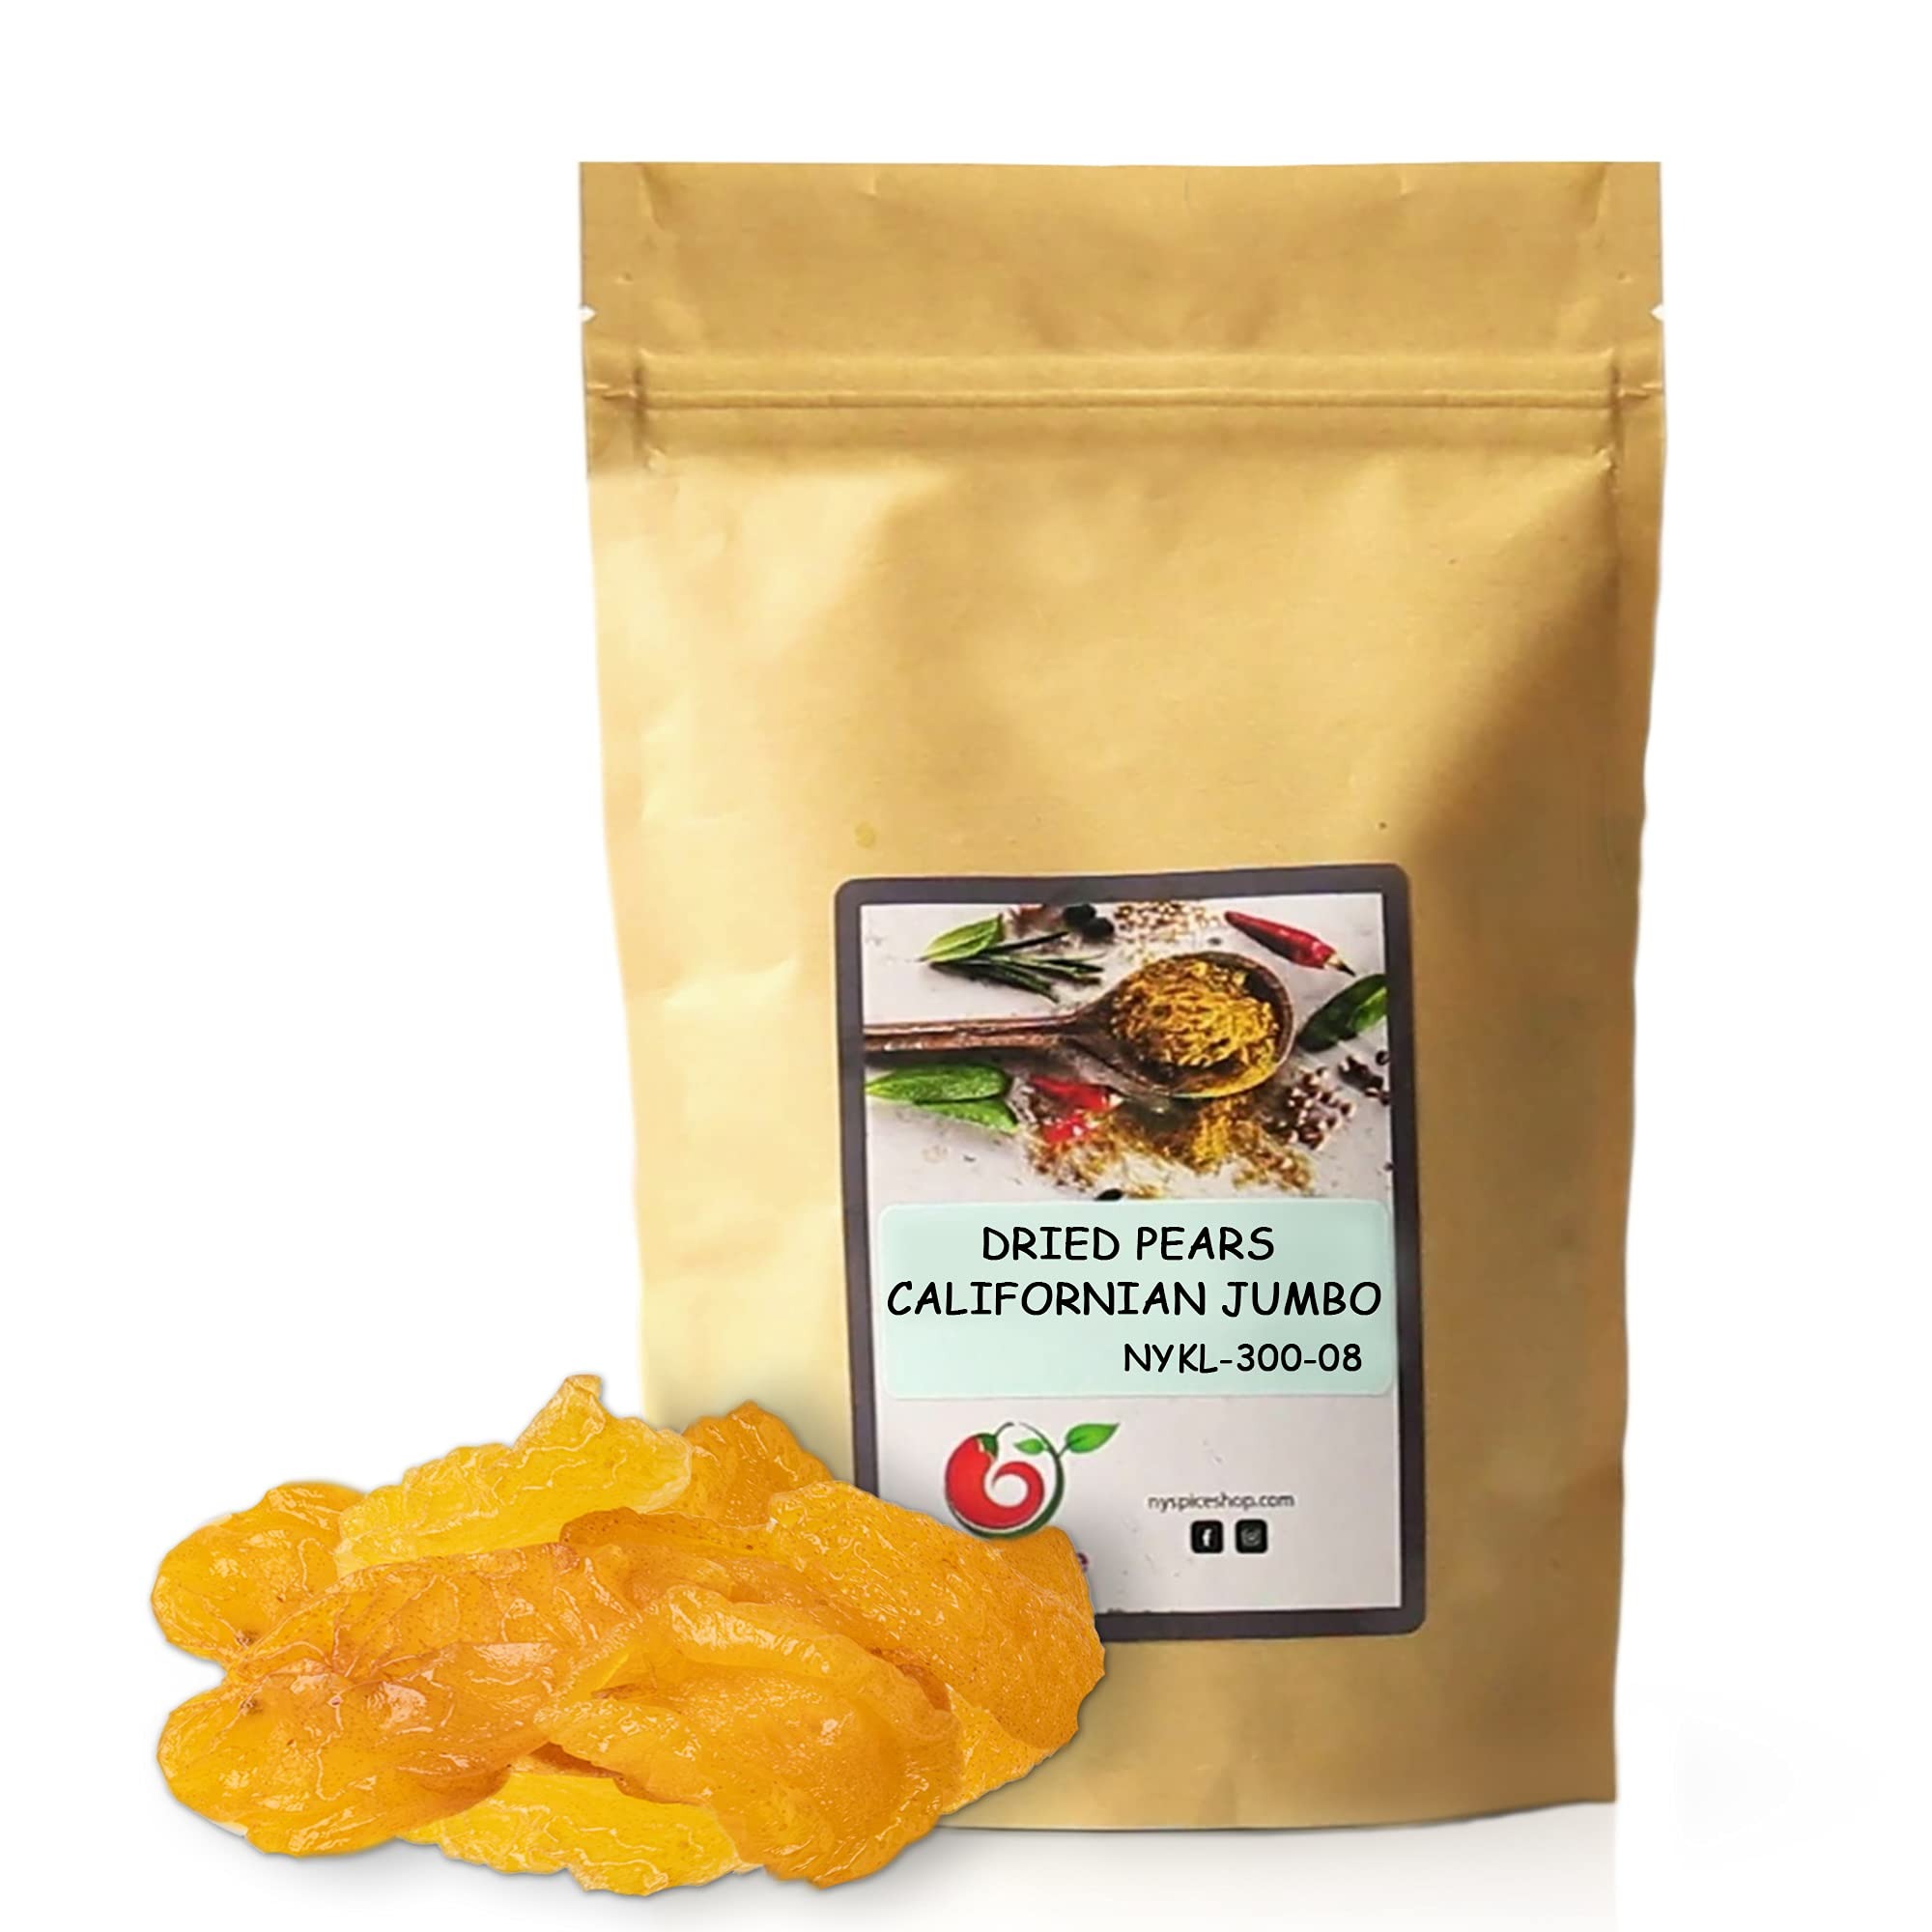
Item Name: NY SPICE SHOP Dried Pears - 48 Ounce Dried Pears Bulk - Sun Dried California Pears - Bartlett Pears - No Sugar Added Pears - Candied Pear - Organic Pears Bag - Bartlett Pears Fresh Organic
Bullet Point 1: INGREDIENTS LIST OF DRIED PEARS - Pears, Sulphur Dioxide. (May Contain Pits and/or Pit Fragments). Packaged in the same facility as peanuts, tree nuts, soy, and milk products.
Bullet Point 2: 100% APPETIZING AND GOOD FOR YOUR STOMACH! Dried pears are chock full of healthy goodness including dietary fiber, antioxidants, and essential vitamins and minerals. They are soft, moist, and grainy, packed with concentrated sugar and simply melt in your mouth. If you're a pear lover, then you already know how enjoyable a fresh, sun pear can taste. Expect all that and more from these unique sliced and dried California pears. If you are looking for a healthier sweet snack, try dried pears.
Bullet Point 3: A SWEET ADDITION FOR COOKING & BAKING! Deliciously juicy and plump, jumbo Bartlett dehydrated pear slices add a pleasantly chewy depth to jams, jellies, puddings, trail mixes, compotes, cereals, yogurts, salads, cakes, pies and other everyday dishes and desserts. Our dried pears are a delicious snack and a flavorable way to enhance many recipes and desserts. When you stock up on this family favorite snack, you may be tempted to keep it all to yourself.
Bullet Point 4: MADE IN THE CLEANEST, KOSHER SAFE FACILITY! Our pears are picked at peak freshness and naturally sun dried in California with great care. The result is a mildly sweet flavor, soft, luscious texture, and a wonderful, satisfying chew. They’re also certified kosher pareve. They are a nourishing treat and healthy way to satisfy a sweet tooth. Dried pears are an excellent source of dietary fiber in both soluble and insoluble forms. Enjoy chopped up dried pears in hot cereal or trail mix.
Bullet Point 5: NO QUESTIONS ASKED GUARANTEE - Your purchase goes a long way for our small family-owned business. Our simple policy is 100% customer satisfaction. If our Dried Natural Mango does not help to your standards, we will gladly process you a refund. No questions asked! Click on “Buy now” with confidence! Remember guys, size and quality matters. We apologize for any inconvenience this may cause. All returns are on us - so there are zero risks to try the product today. Thank you!
Product Description: <b>IF YOU ARE LOOKING FOR GREAT SWEET SNACK, THEN REACHING FOR OUR NY SPICE SHOP SUN DRIED PEARS CALIFORNIAN JUMBO SLICES IS A GREAT CHOICE FOR YOU.<br><br> DRIED FRUITS GENERALLY CONTAIN MORE FIBER THAN THE SAME-SIZED SERVING OF THEIR FRESH COUNTERPARTS. <br><br> OUR DRIED PEARS ARE PREPARED USING RIPE, FRESH, MATURE PEARS THAT HAVE BEEN WASHED, CUT, PEELED, CLEANED AND PROPERLY SULFURED FOR COLOR RETENTION, BEFORE BEING DRIED AND SORTED FOR GENERAL DEFECTS. OUR PRODUCT IS METICULOUSLY INSPECTED TO MEET ALL REGULATORY STANDARDS AND PRODUCT SPECIFICATIONS. <br><br> DRIED PEARS ARE PERFECTLY SWEET AND PERFECTLY MOIST; THEY ARE FIRST HALVED AND THEN DRIED. DRIED PEARS ALSO MAKE FOR A NICE ALTERNATIVE TO THE MORE COMMON TYPES OF DRIED FRUITS AS A SNACK OR IN BAKING. <br><br> <li>DRIED PEARS: </b> Dried fancy pears - sweet, juicy, delicious and always fresh! <li><b>HEALTHY SNACKS: </b> Source of fiber. High in vitamins and minerals. <li><b>LOCK FOR FRESHNESS: </b> Comes in a reseal able bag and stays always fresh. <li><b>STORAGE INSTRUCTIONS: </b> Store in a cool, dry area; after opening, place in tightly sealed airtight or heavy-duty plastic bag. Refrigeration is recommended in hot, humid environments. <li><b>PEAR FACT: </b> Pears, one of the world's oldest fruits, are an excellent source of natural dietary fiber. <br><br> <b>FEATURES</b><br><br> <li>Tantalizing tastes and natural flavors from around the world brought right to you. <li>Each bag is packed with premium quality dried pears <li>A great add on to your yogurt, oatmeal, salad and more. <li>Premium quality pears that everyone will enjoy. <br><br> <b>ALL NY SPICE SHOP’S PRODUCTS ARE CAREFULLY PACKAGED UNDER EXEMPLARY HYGIENE CONTROLLED CONDITIONS. HANDLED WITH UTMOST CARE, BRINGING TO YOU A PRODUCT THAT MEETS ALL THE INTERNATIONAL QUALITY STANDARDS. <br><br> WHY WAIT? ADD TO CART AND ORDER NOW WHILE SUPPLIES LAST! ORDER NOW AND GET THE BEST PRODUCT AVAILABLE OF ITS KIND. </b>
Value: 16.0
Unit: Ounce

Price: 59.99